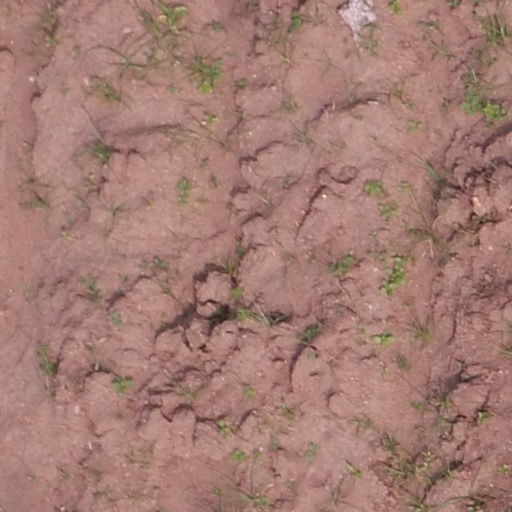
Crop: maize; corn